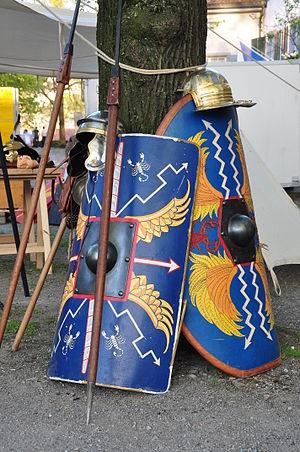
L'armement antique d'abord primitif, s'est rapidement développé avec la découverte du cuivre, du fer puis des alliages dont l'acier.